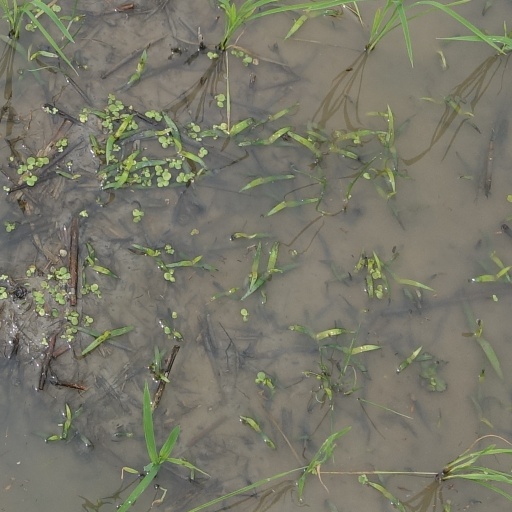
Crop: rice